Isidor Isaac Rabi

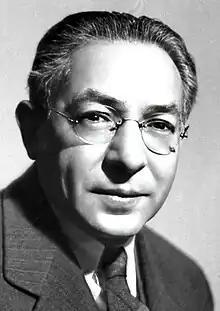
Rabi in 1944

Israel Isidor Isaac Rabi (July 29, 1898 – January 11, 1988) was an American nuclear physicist who received the Nobel Prize in Physics in 1944 "for his resonance method for recording the magnetic properties of atomic nuclei". He was also one of the first scientists in the United States to work on the cavity magnetron, which is used in microwave radar and microwave ovens.